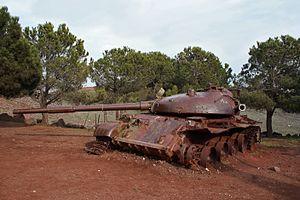
Le plateau ouest du Golan, hauteurs du Golan, sous-district de Golan ou ouest Golan, est un territoire administré par Israël depuis de la guerre des Six Jours en 1967 puis annexé unilatéralement en 1981.